Kātouzian

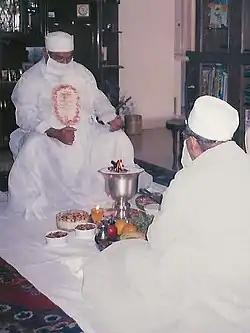
Zoroastrians Spiritual Ceremony

Kātouzian in Zoroastrianism refers to the priests at the time of Jamshid who conducted the worship of Hormozd. They used to dwell in mountains and caves, praying and looking for wisdom.